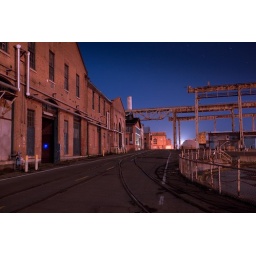
A little blue LED on a white tape cross in the darkened doorway.